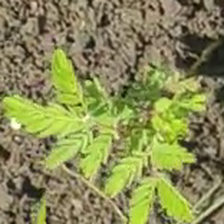
Weed species: Dwarf_cassia_(Chamaecrista pumila)